Stronghold (Summoning album)

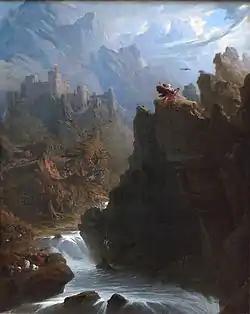
"The Bard" by John Martin, source of the album artwork.

Stronghold is the fourth full-length album by the Austrian black metal band Summoning. This album marked a change in the sound of Summoning as it was much more "guitar orientated with more compact keyboard-melodies". "Where Hope and Daylight Die" features Tania Borsky, Protector's ex-girlfriend and a former member of Die Verbannten Kinder Evas, on lead vocals. The album's cover was adapted from 'The Bard', an 1817 painting by John Martin.